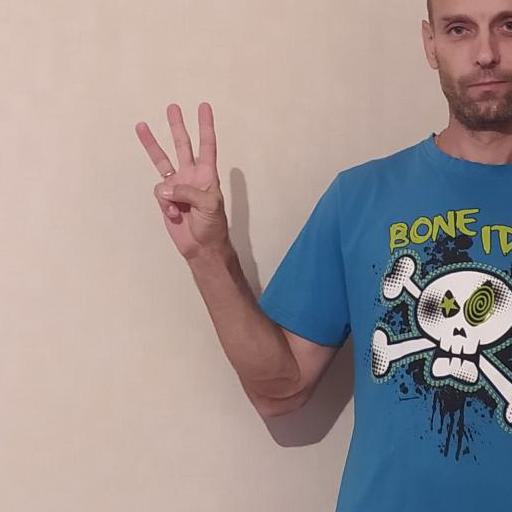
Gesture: three